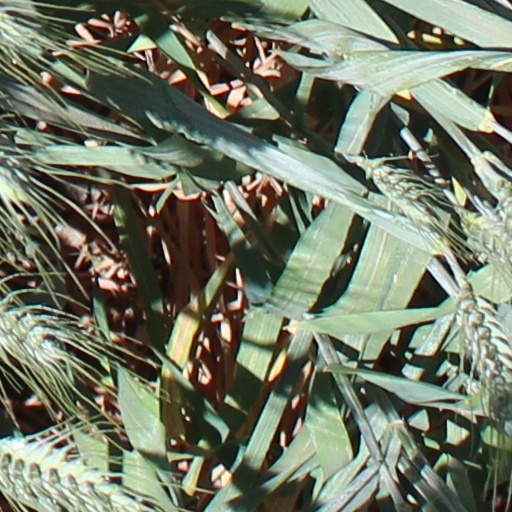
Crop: wheat